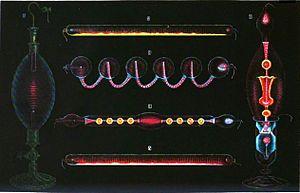
Le tube de Geissler est un tube de verre utilisé pour démontrer les principes de la décharge plasma. Il a été inventé par le physicien allemand Heinrich Geissler en 1857.